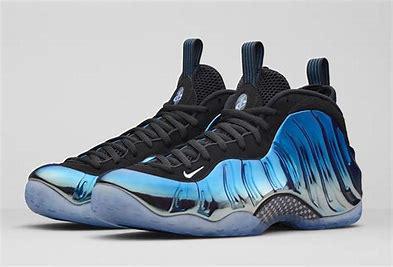
Brand: Nike
Model: Air Foamposite One